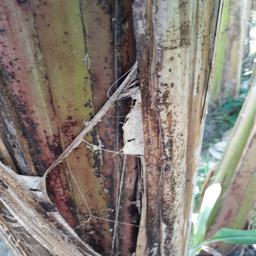
Label: PSEUDOSTEM WEEVIL